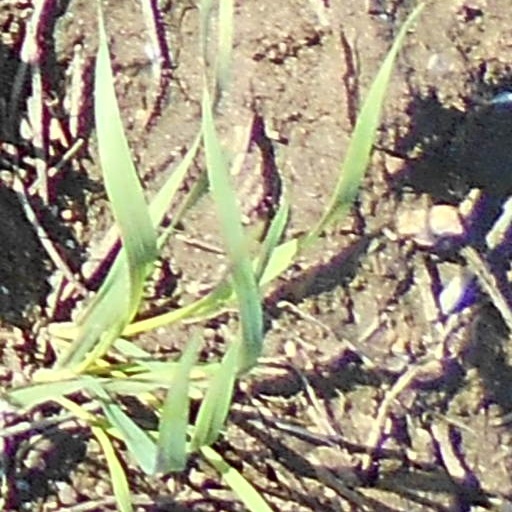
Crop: wheat